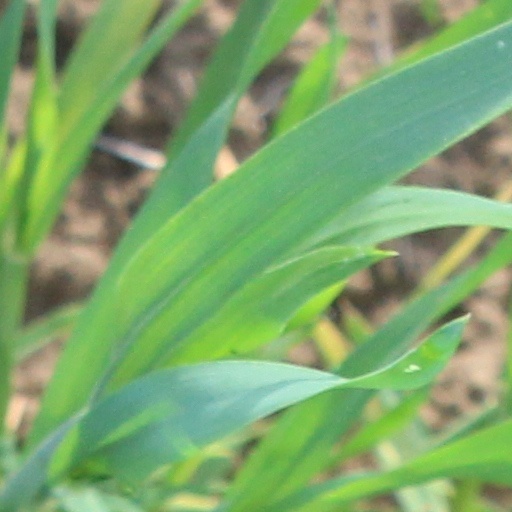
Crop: wheat